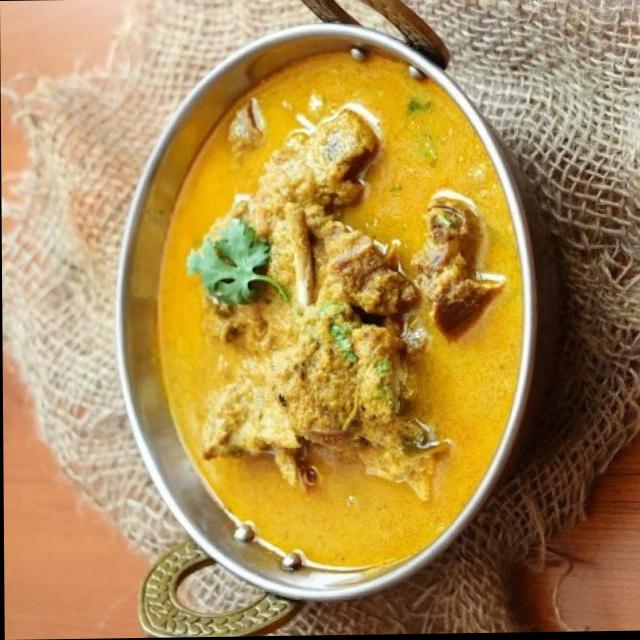
Dish: mutton_curry